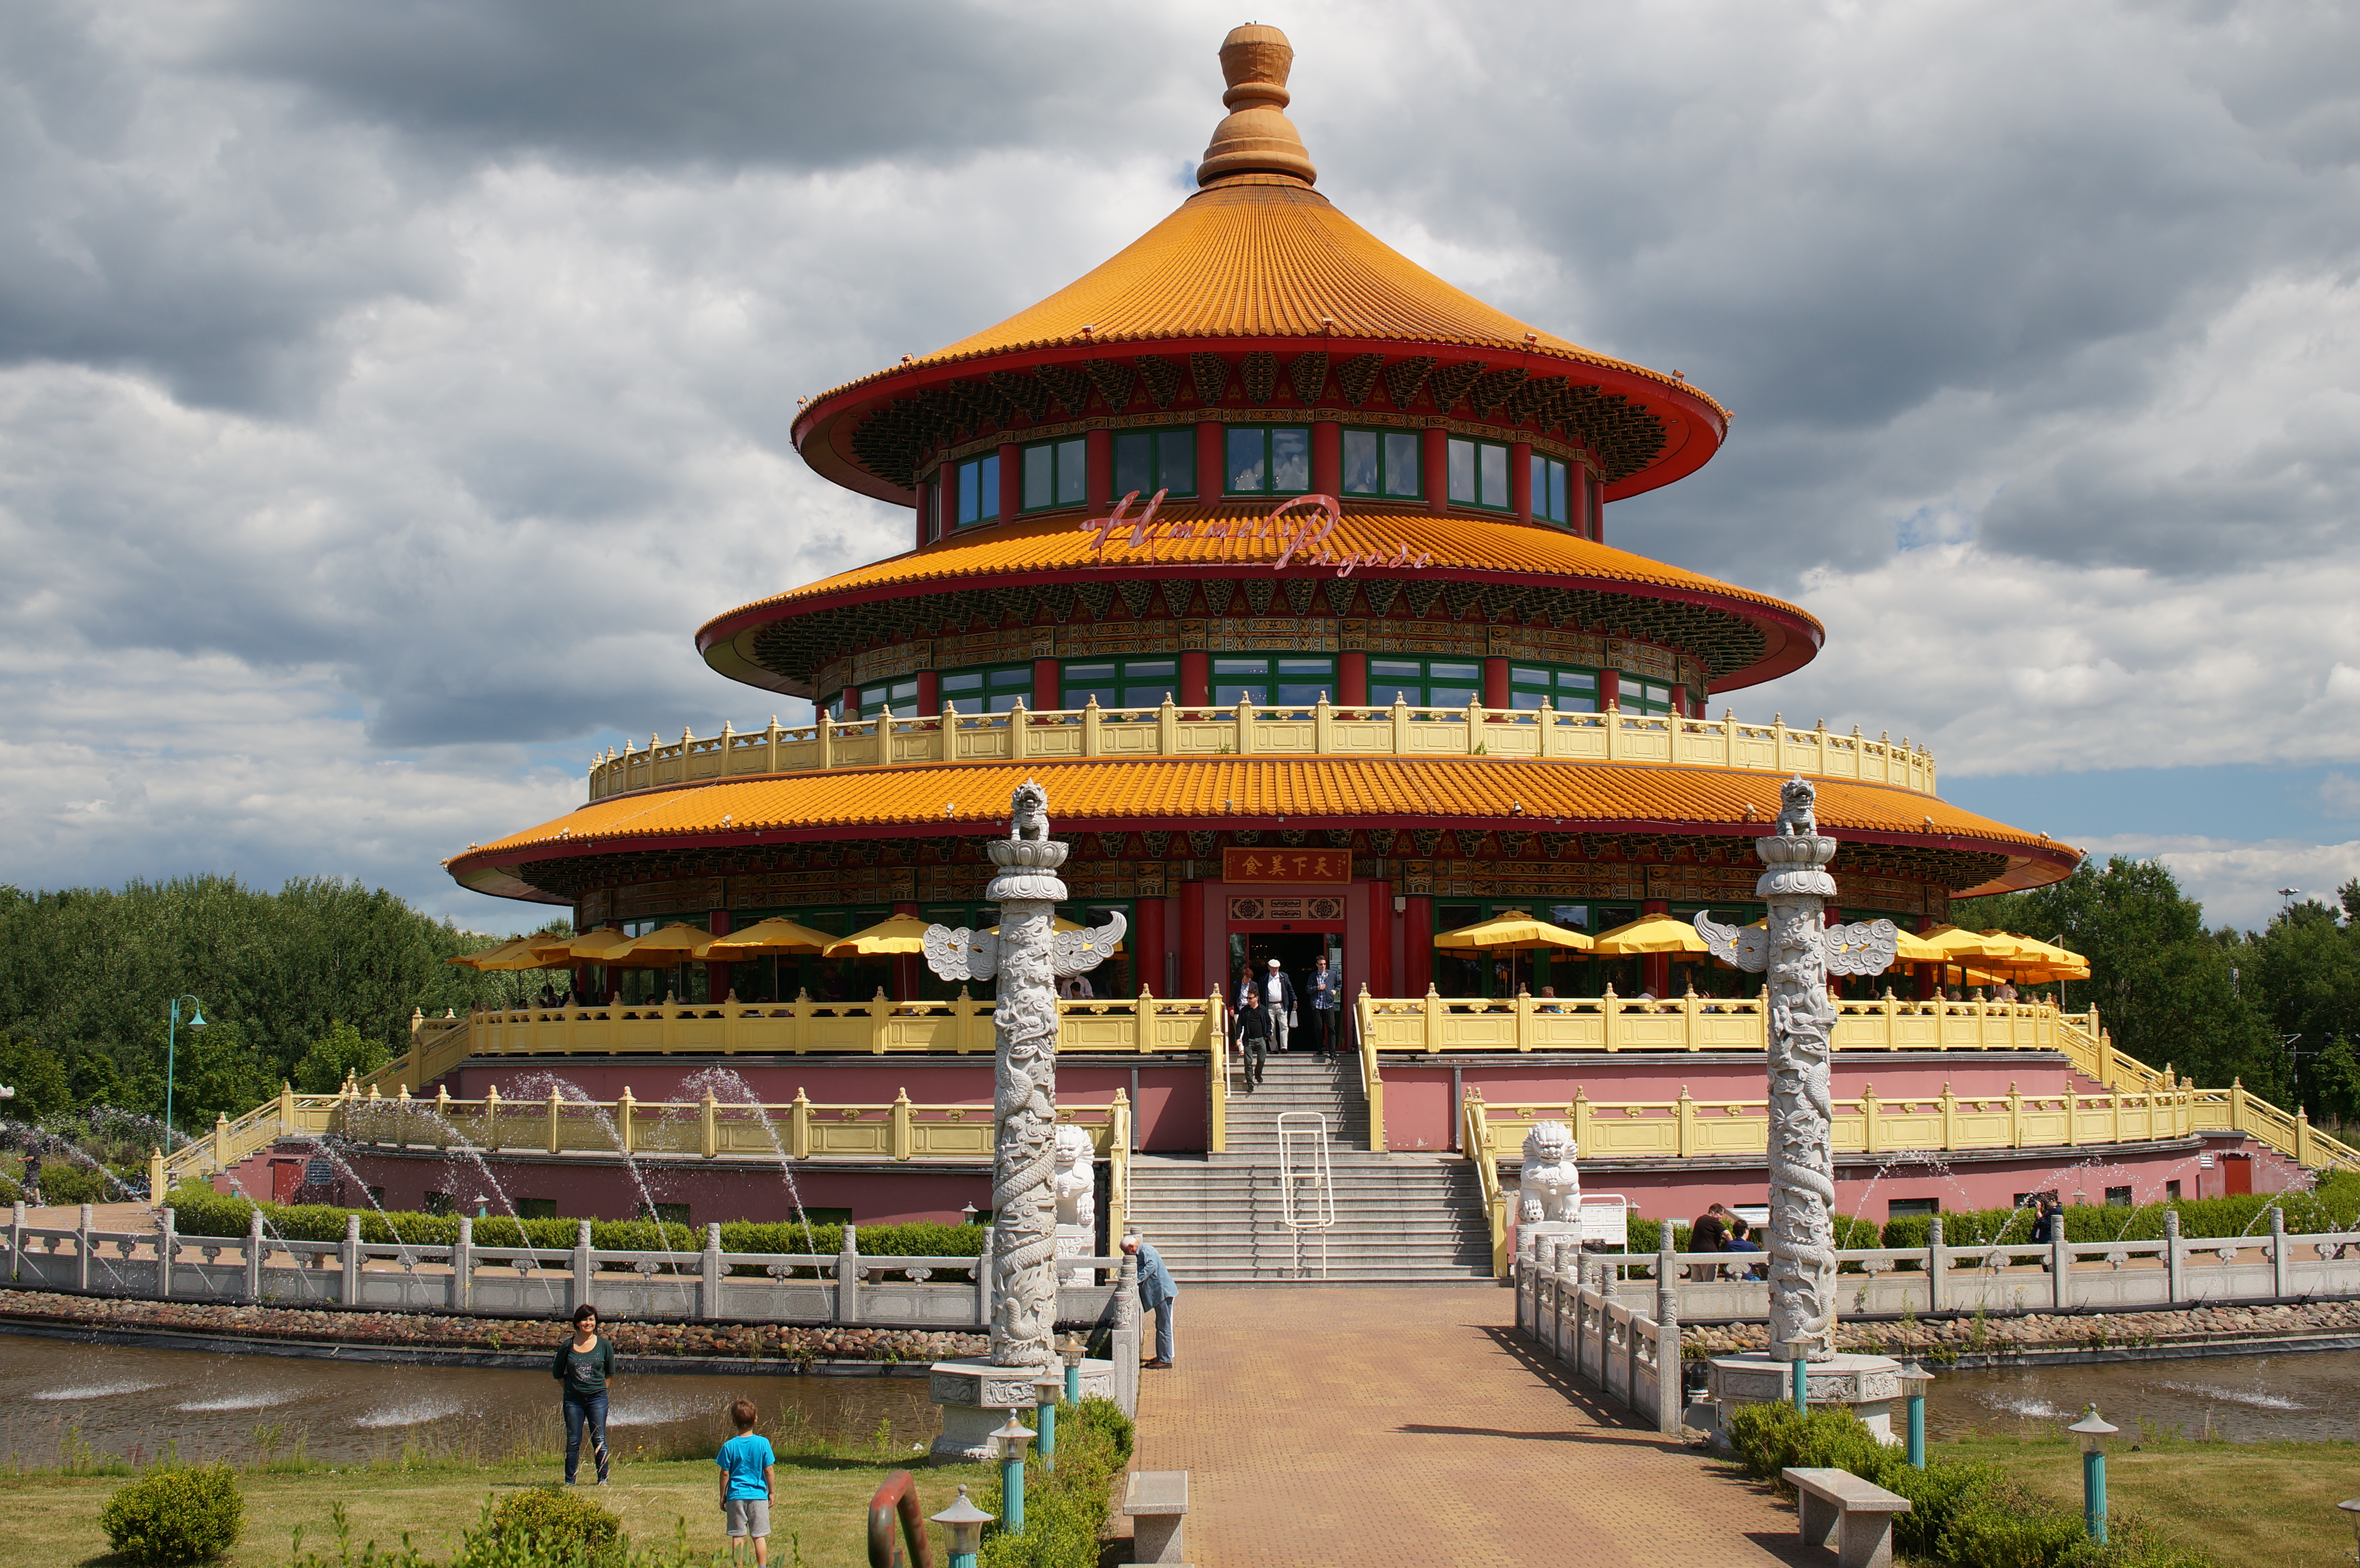
palace, travel, tower, landmark, tourism, place of worship, 2014, temple, shrine, germany, deutschland, berlin, sony, sigma, chinese architecture, nex, nex6, lenstagged, steffenzahn, 30mm, sigma30mm28exdn, sigma30mmf28, sigma30mmf28dn, sigma30mm, pagoda, hindu temple, historic site, shinto shrine